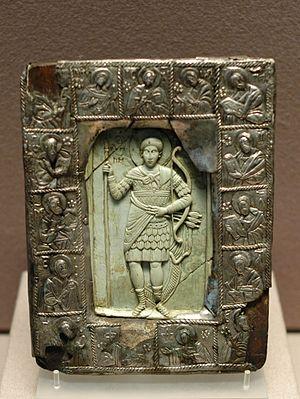
Icône de saint Démétrios (Empire byzantin, début du XIVe siècle) et cadre (Balkans, XVIe siècle).
Thessalonique ou parfois Salonique est la deuxième ville de Grèce, chef-lieu du nome du même nom, située au fond du golfe Thermaïque et de la périphérie de Macédoine centrale.